Bartolomé Bermejo

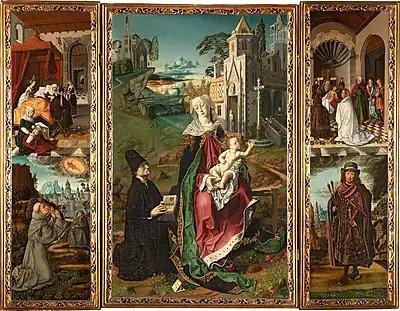
"Retable of the Virgin of Montserrat", circa 1485, Acqui Cathedral, Acqui Terme

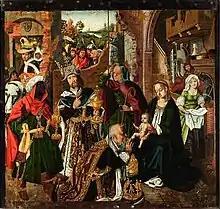
"Epiphany", 1480, a depiction of the Adoration of the Magi, Royal Chapel of Granada

Bermejo's documented professional career began in Valencia in 1468 with a first payment for an altarpiece dedicated to Saint Michael for the Parish Church in Tous, near Valencia (the central panel of which is in the collection of the National Gallery, London). The patron was a local nobleman, Antonio Juan, to whom Tous belonged. No documentation of other work from that period seems to have survived, but there is evidence that he returned there for a short time around 1485, when he painted the signed central panel of the Triptych of the Virgin of Montserrat, ordered by an Italian merchant who was living there, Francesco della Chiesa, for the Cathedral of Acqui Terme, his hometown. The wings were carried out by the Valencian painter Rodrigo de Osona, though there is some evidence that Bermejo was responsible for at least part of the underdrawing and some of the painting.